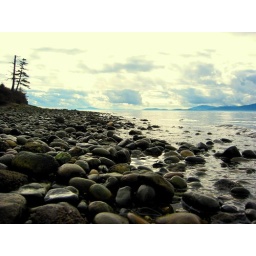
I took a bike ride to a beach just down the tracks from Marine Park in Fairhaven. It wasn't raining!